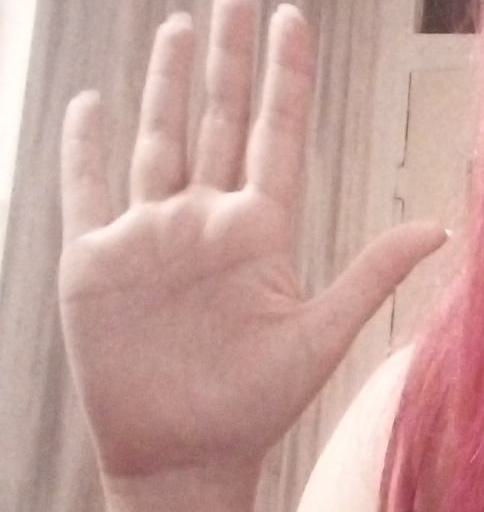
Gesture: palm